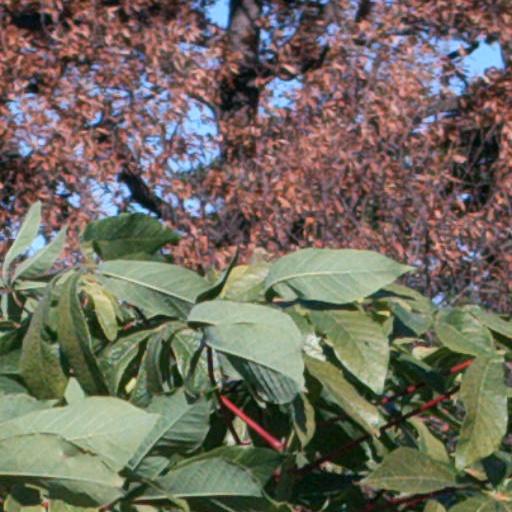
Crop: cassava